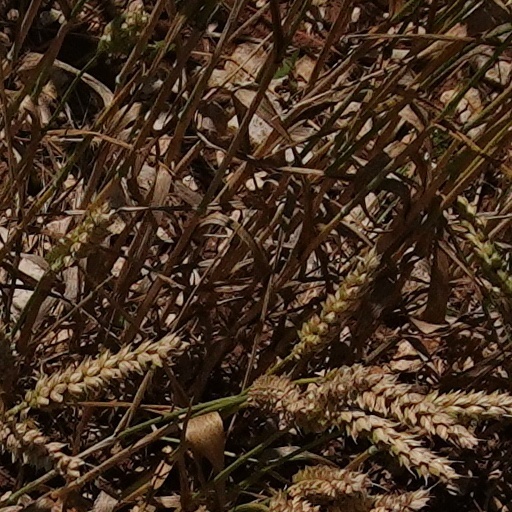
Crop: wheat